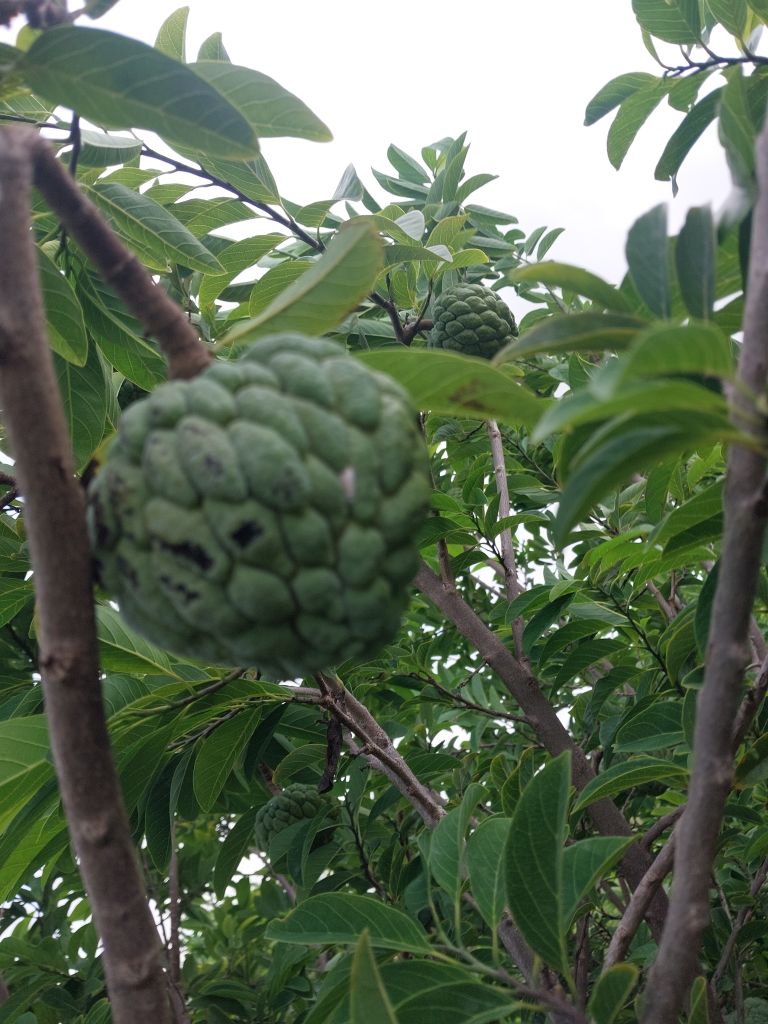
Disease label: Blank Canker